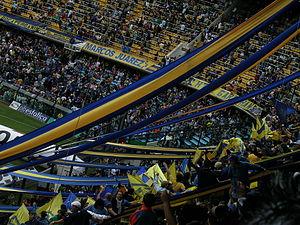
Le Club Atlético Boca Juniors est un club omnisports argentin fondé le 3 avril 1905. Basé dans le quartier populaire de La Boca à Buenos Aires, la capitale argentine, le club est notamment connu pour les succès de sa section de football, très populaire en Argentine, seule équipe à n'avoir jamais quitté l'élite du championnat d'Argentine depuis son accession en 1913.